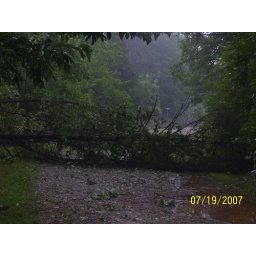
the street beside the house